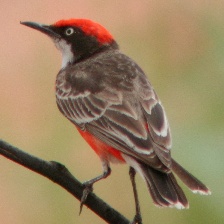
Species: CRIMSON CHAT
Scientific name: EPTHIANURA TRICOLOR